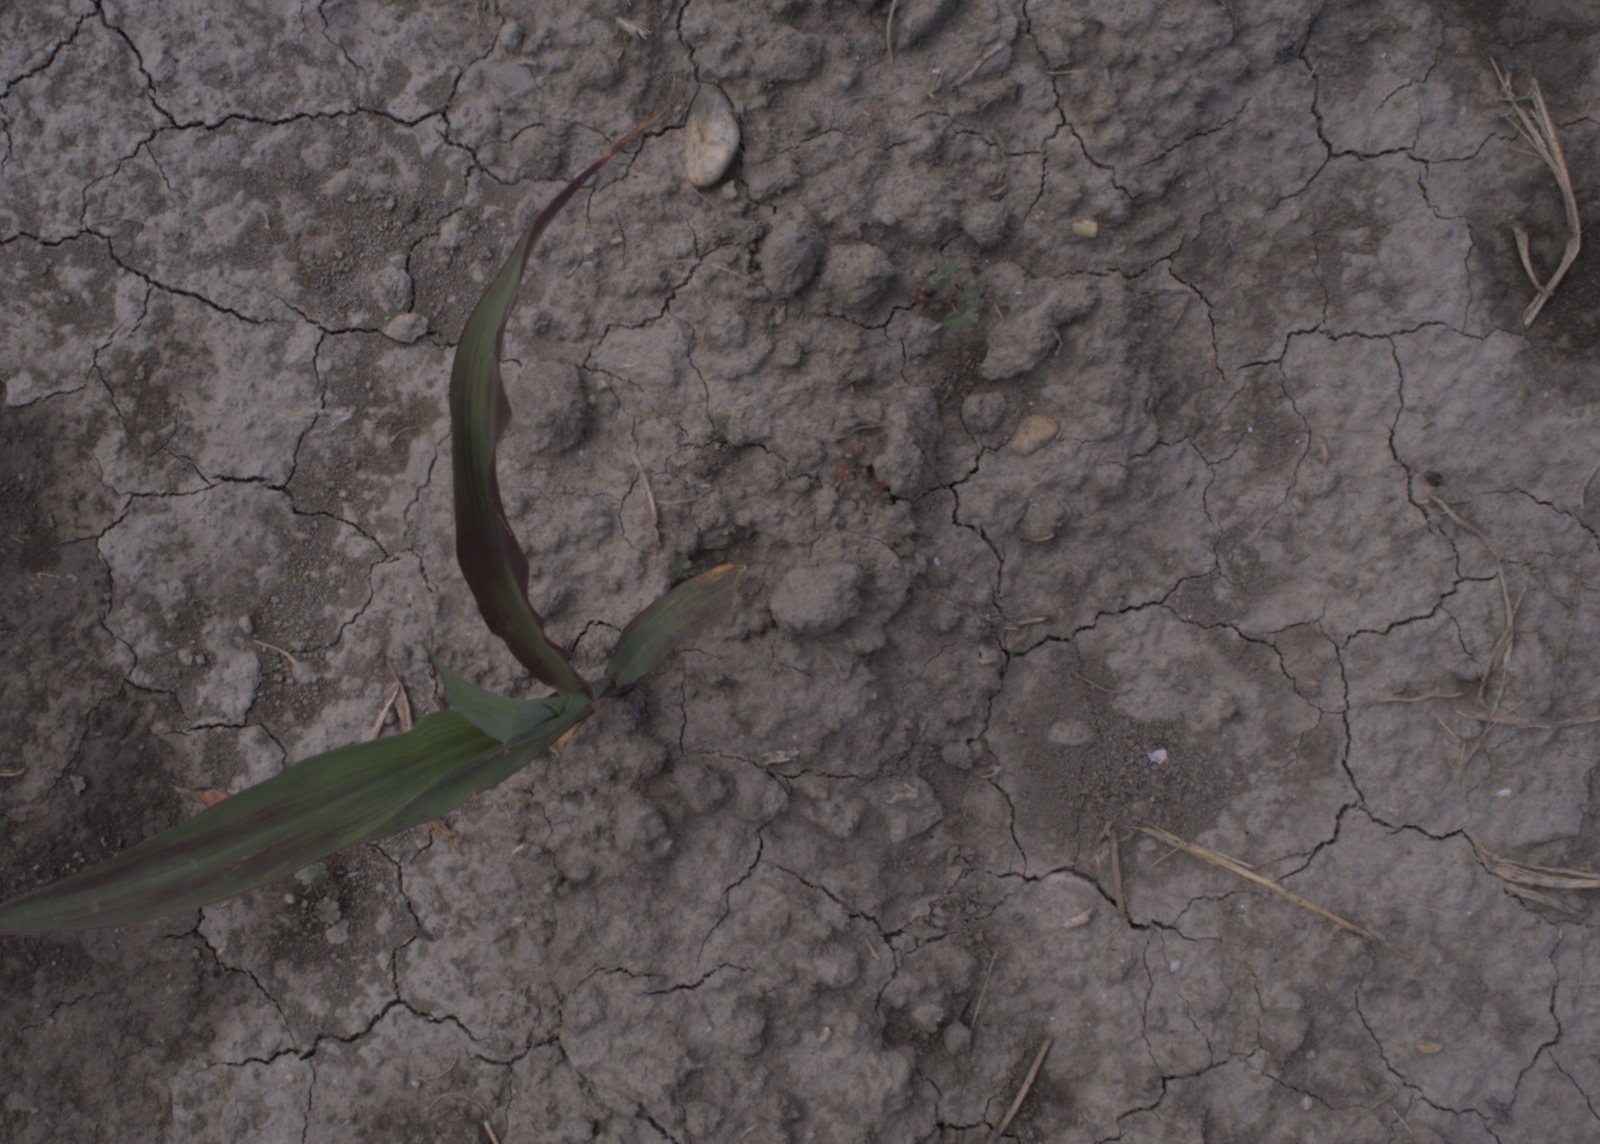
Capture date: 24.08.2020 11:24:03
Weather: mixed
Wind: medium
Seeding date: 21.07.2020
Plant canopy height (mm): 910